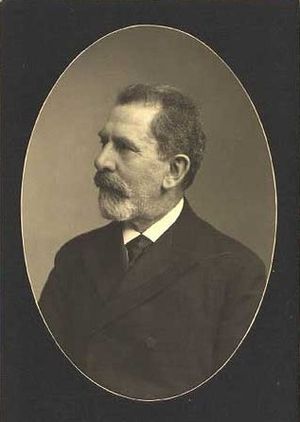
Lett / Historie
P.G.C. Jensen stiftede Lett.
Lett var et af Danmarks ældste advokatfirmaer, stiftet i 1869. Lett har afdelinger i København og Aarhus og beskæftiger i alt ca. 300 medarbejdere, hvoraf halvdelen er jurister. Lett er desuden medlem af Advokatsamfundet og underlagt dettes regler og tilsyn.